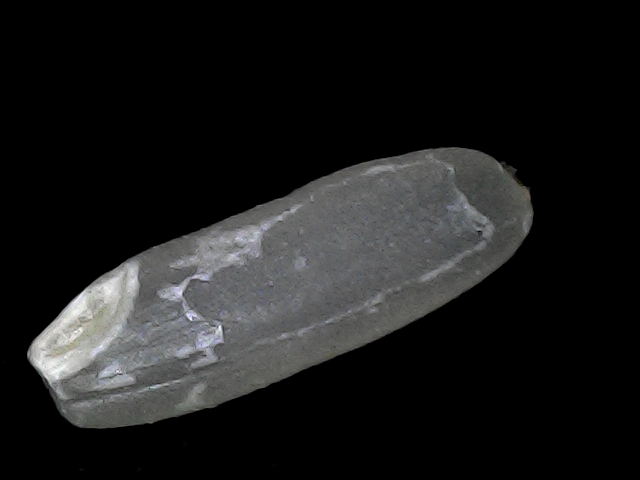
Rice variety: BD75